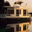
Label: ship